David Aja

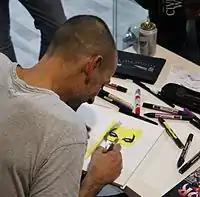
Aja in 2016

David Aja (born April 16, 1977) is a Spanish comic book artist, best known for his work on "The Immortal Iron Fist" and "Hawkeye".